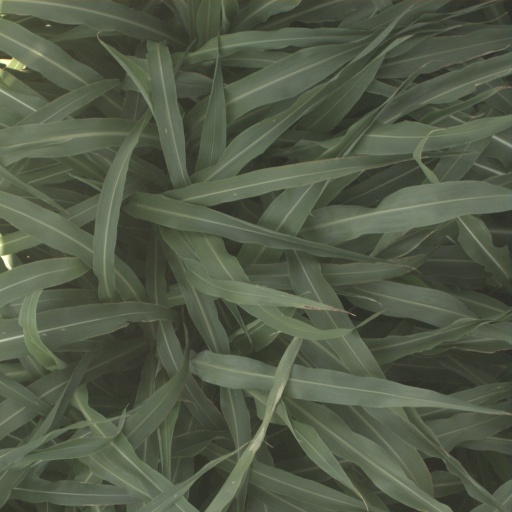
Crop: sorghum